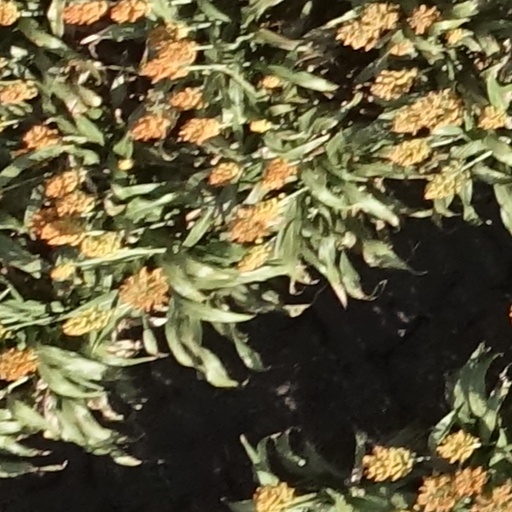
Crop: sorghum